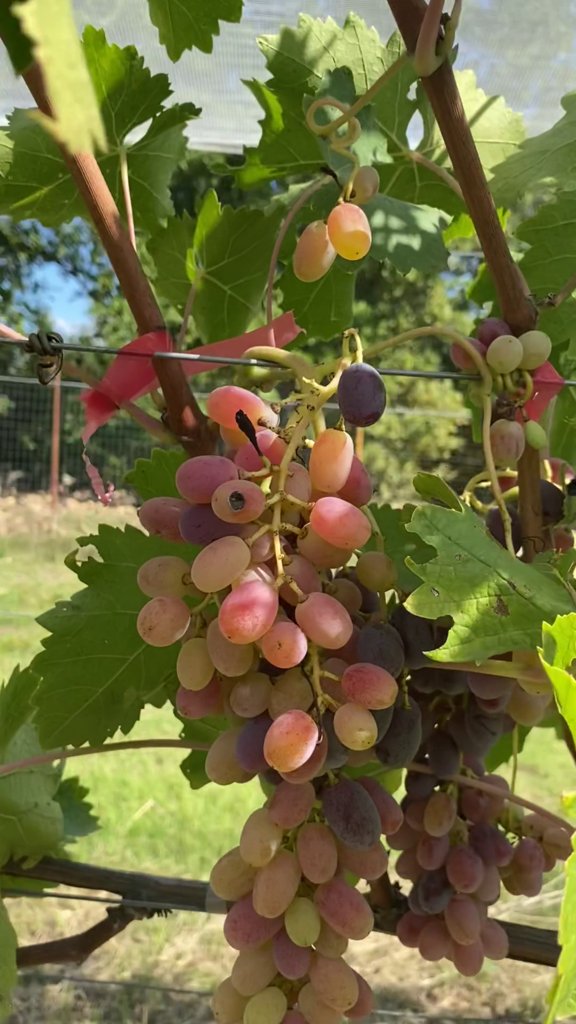
Berries visible: 110
Grape clusters: 4